Liberty University

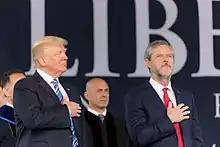
Donald Trump and Jerry Falwell Jr. at Liberty University's commencement ceremony in 2017

Liberty University has men's and women's club ice hockey teams. The women's team has won six American Collegiate Hockey Association (ACHA) D1 national championships (2015, 2018-2023) and is currently coached by Chris Lowes.